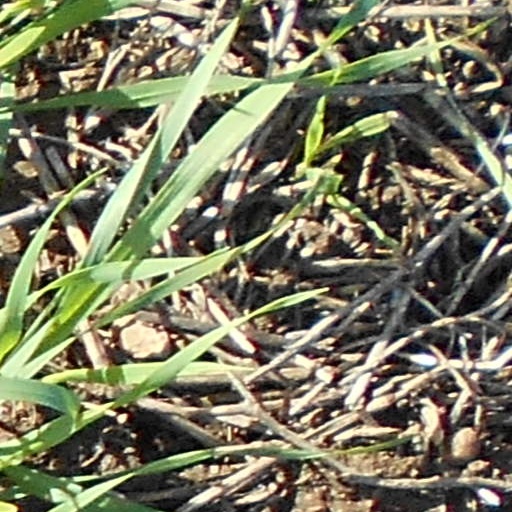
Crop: wheat